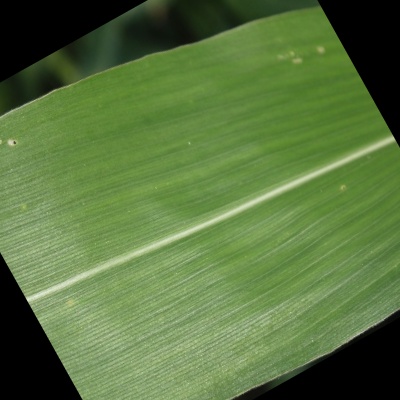
Label: Corn_(Maize)___Leaf_Spot